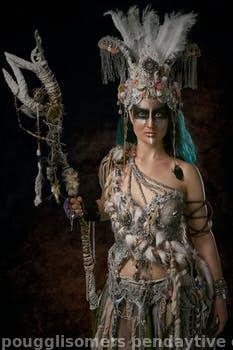
Label: Watermark